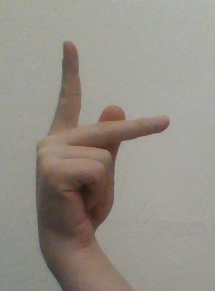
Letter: dha